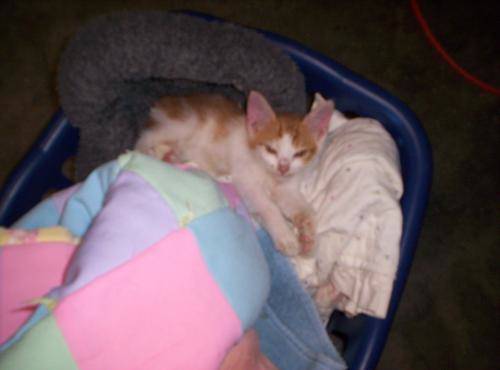
Label: cat